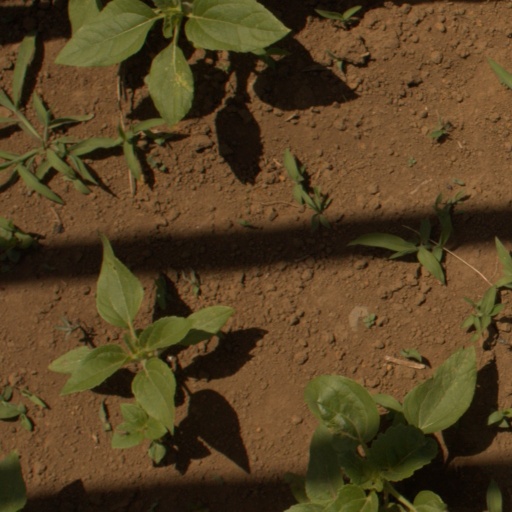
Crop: Jerusalem artichoke